Robert T. Bakker

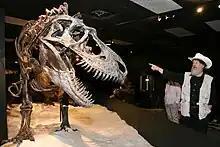
Mounted "Gorgosaurus" skeleton with several bone injuries, from the "Dinosaur Mummy: CSI" exhibit at the HMNS, Bakker on the right

In his 1986 work "The Dinosaur Heresies", Bakker puts forth the theory that dinosaurs were warm-blooded. His evidence for this includes: